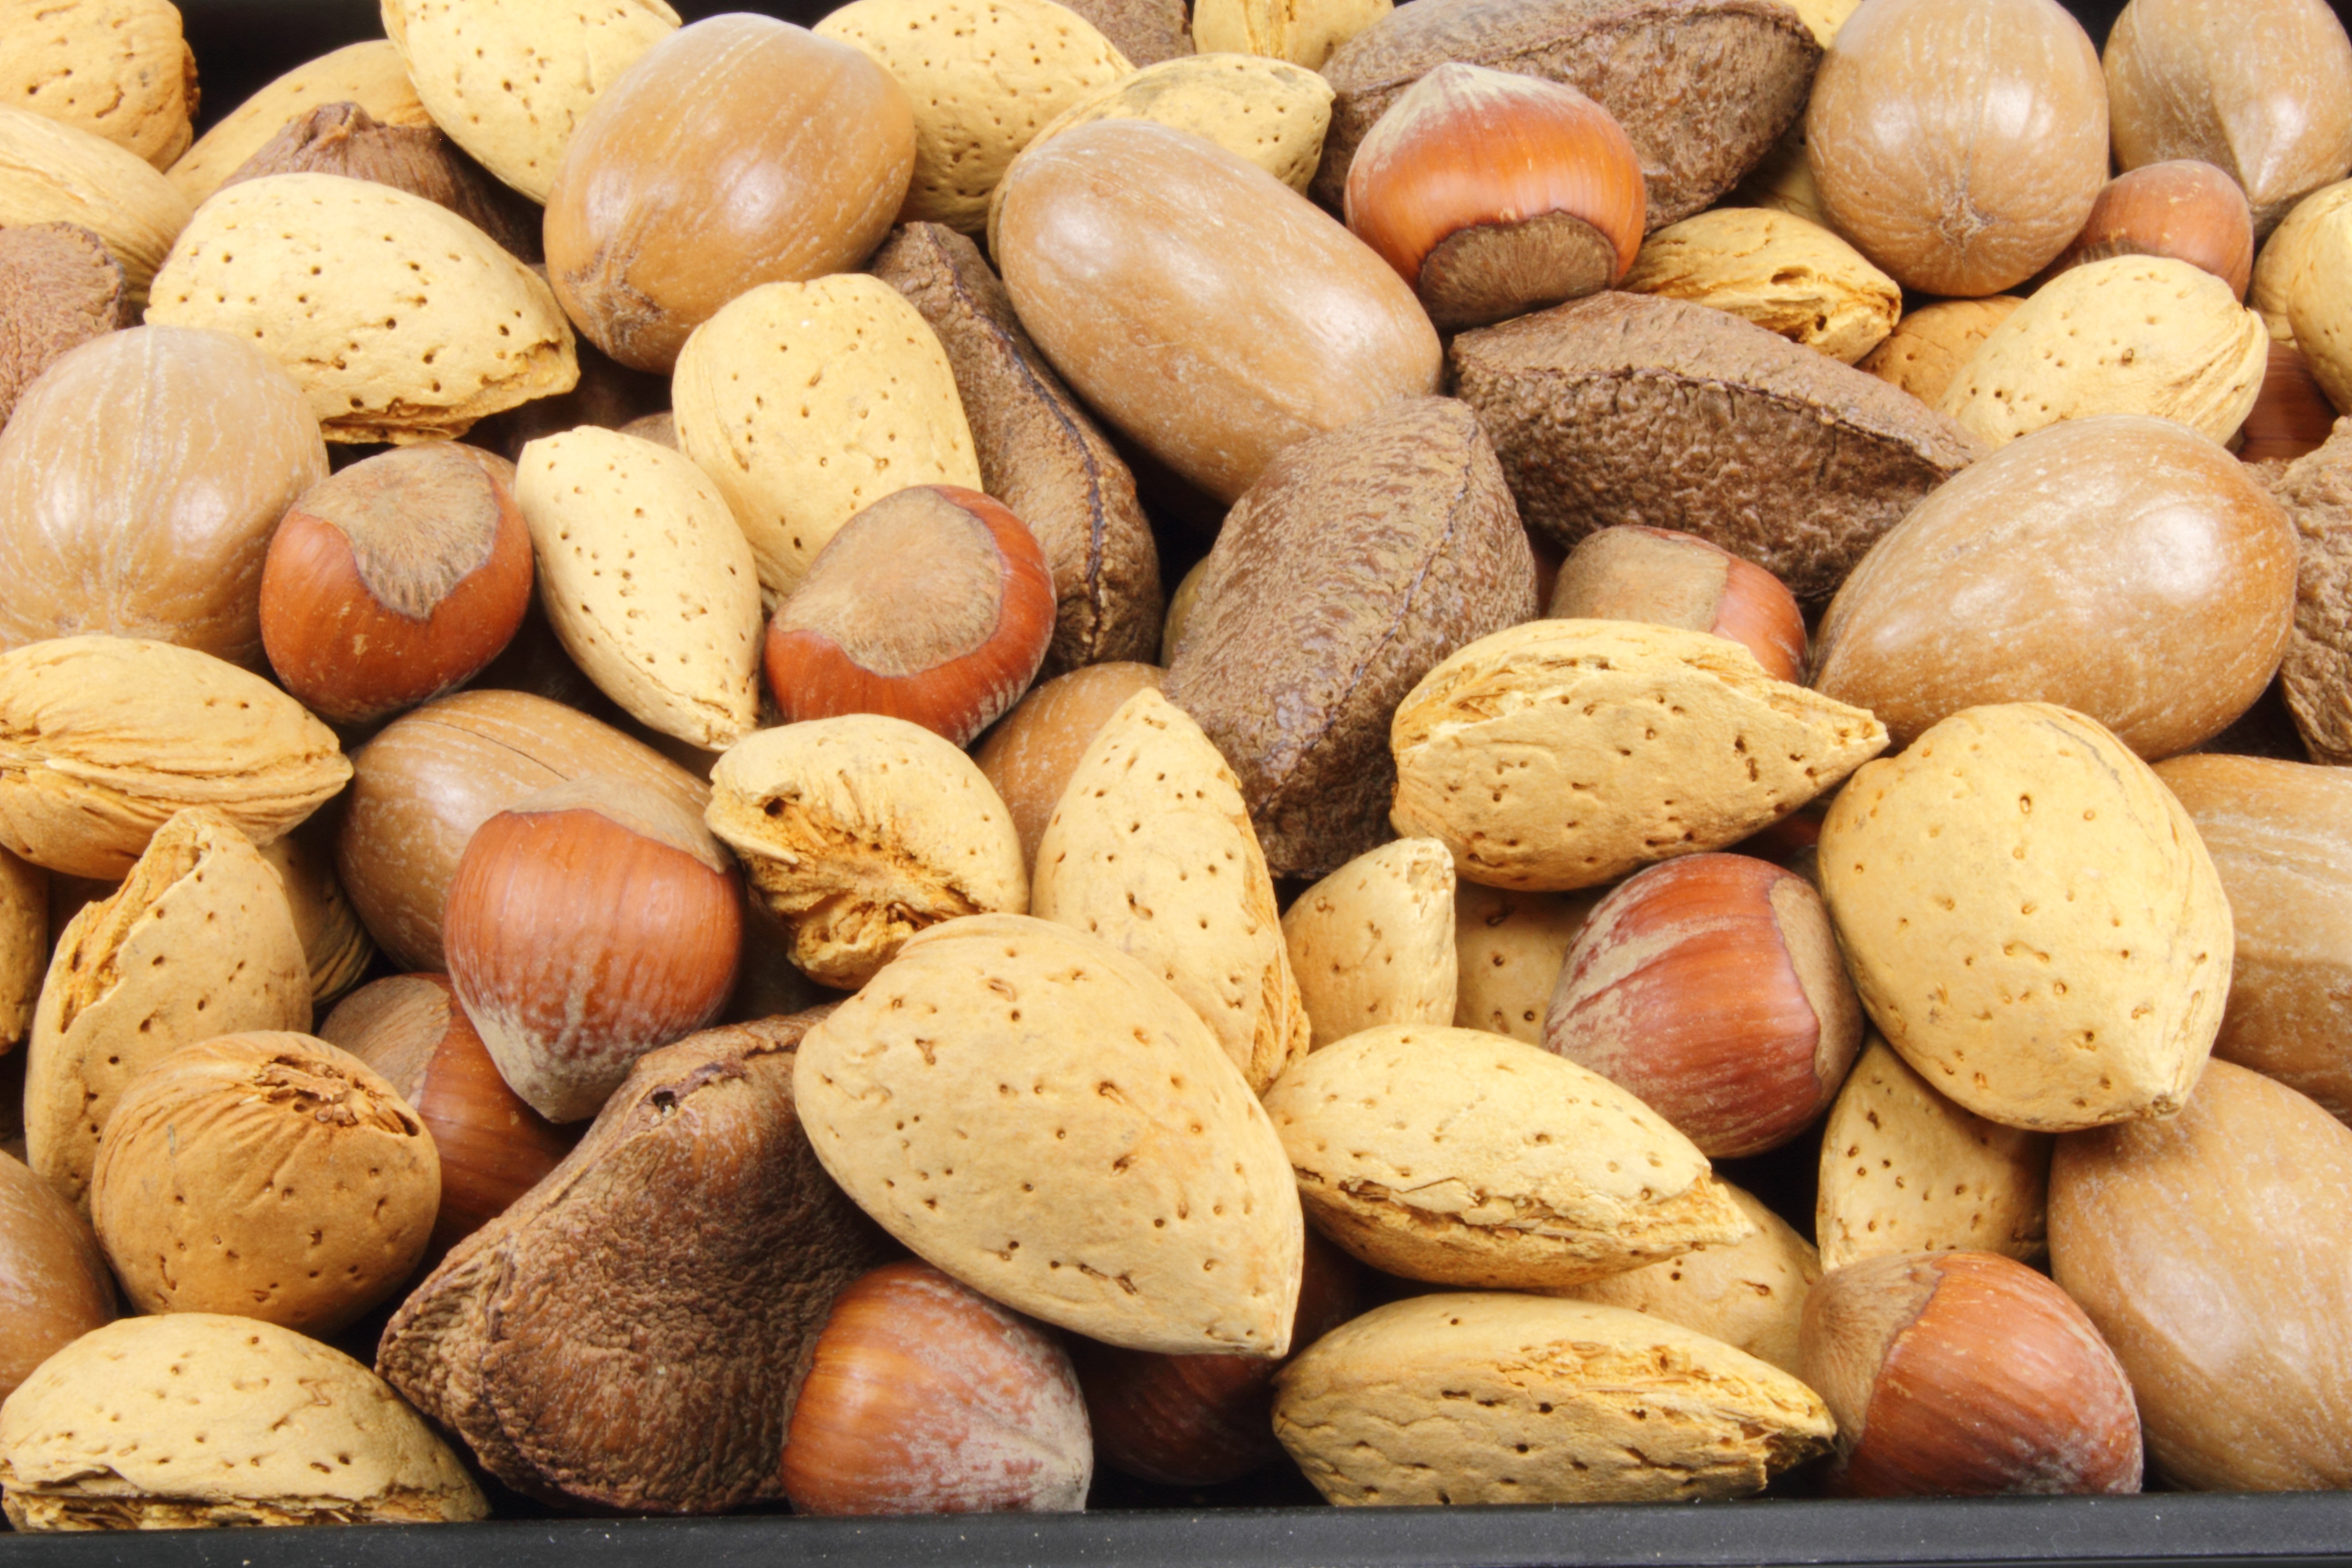
plant, fruit, food, produce, nut, snack, nuts, mix, almonds, peanut, hazelnuts, flowering plant, mixed nuts, grass family, land plant, nuts seeds